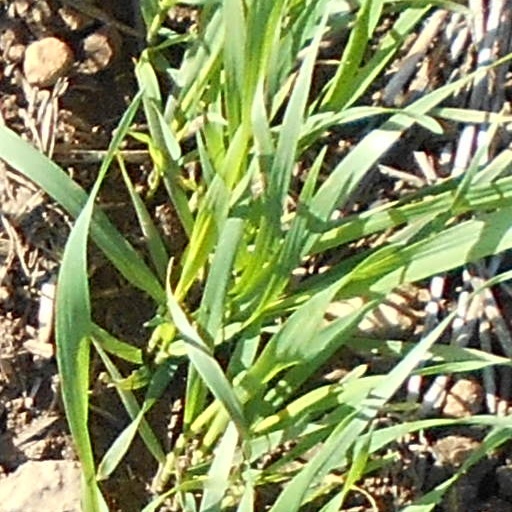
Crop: wheat